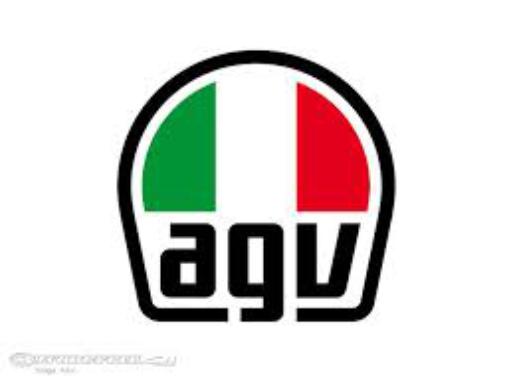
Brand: agv
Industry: Sports